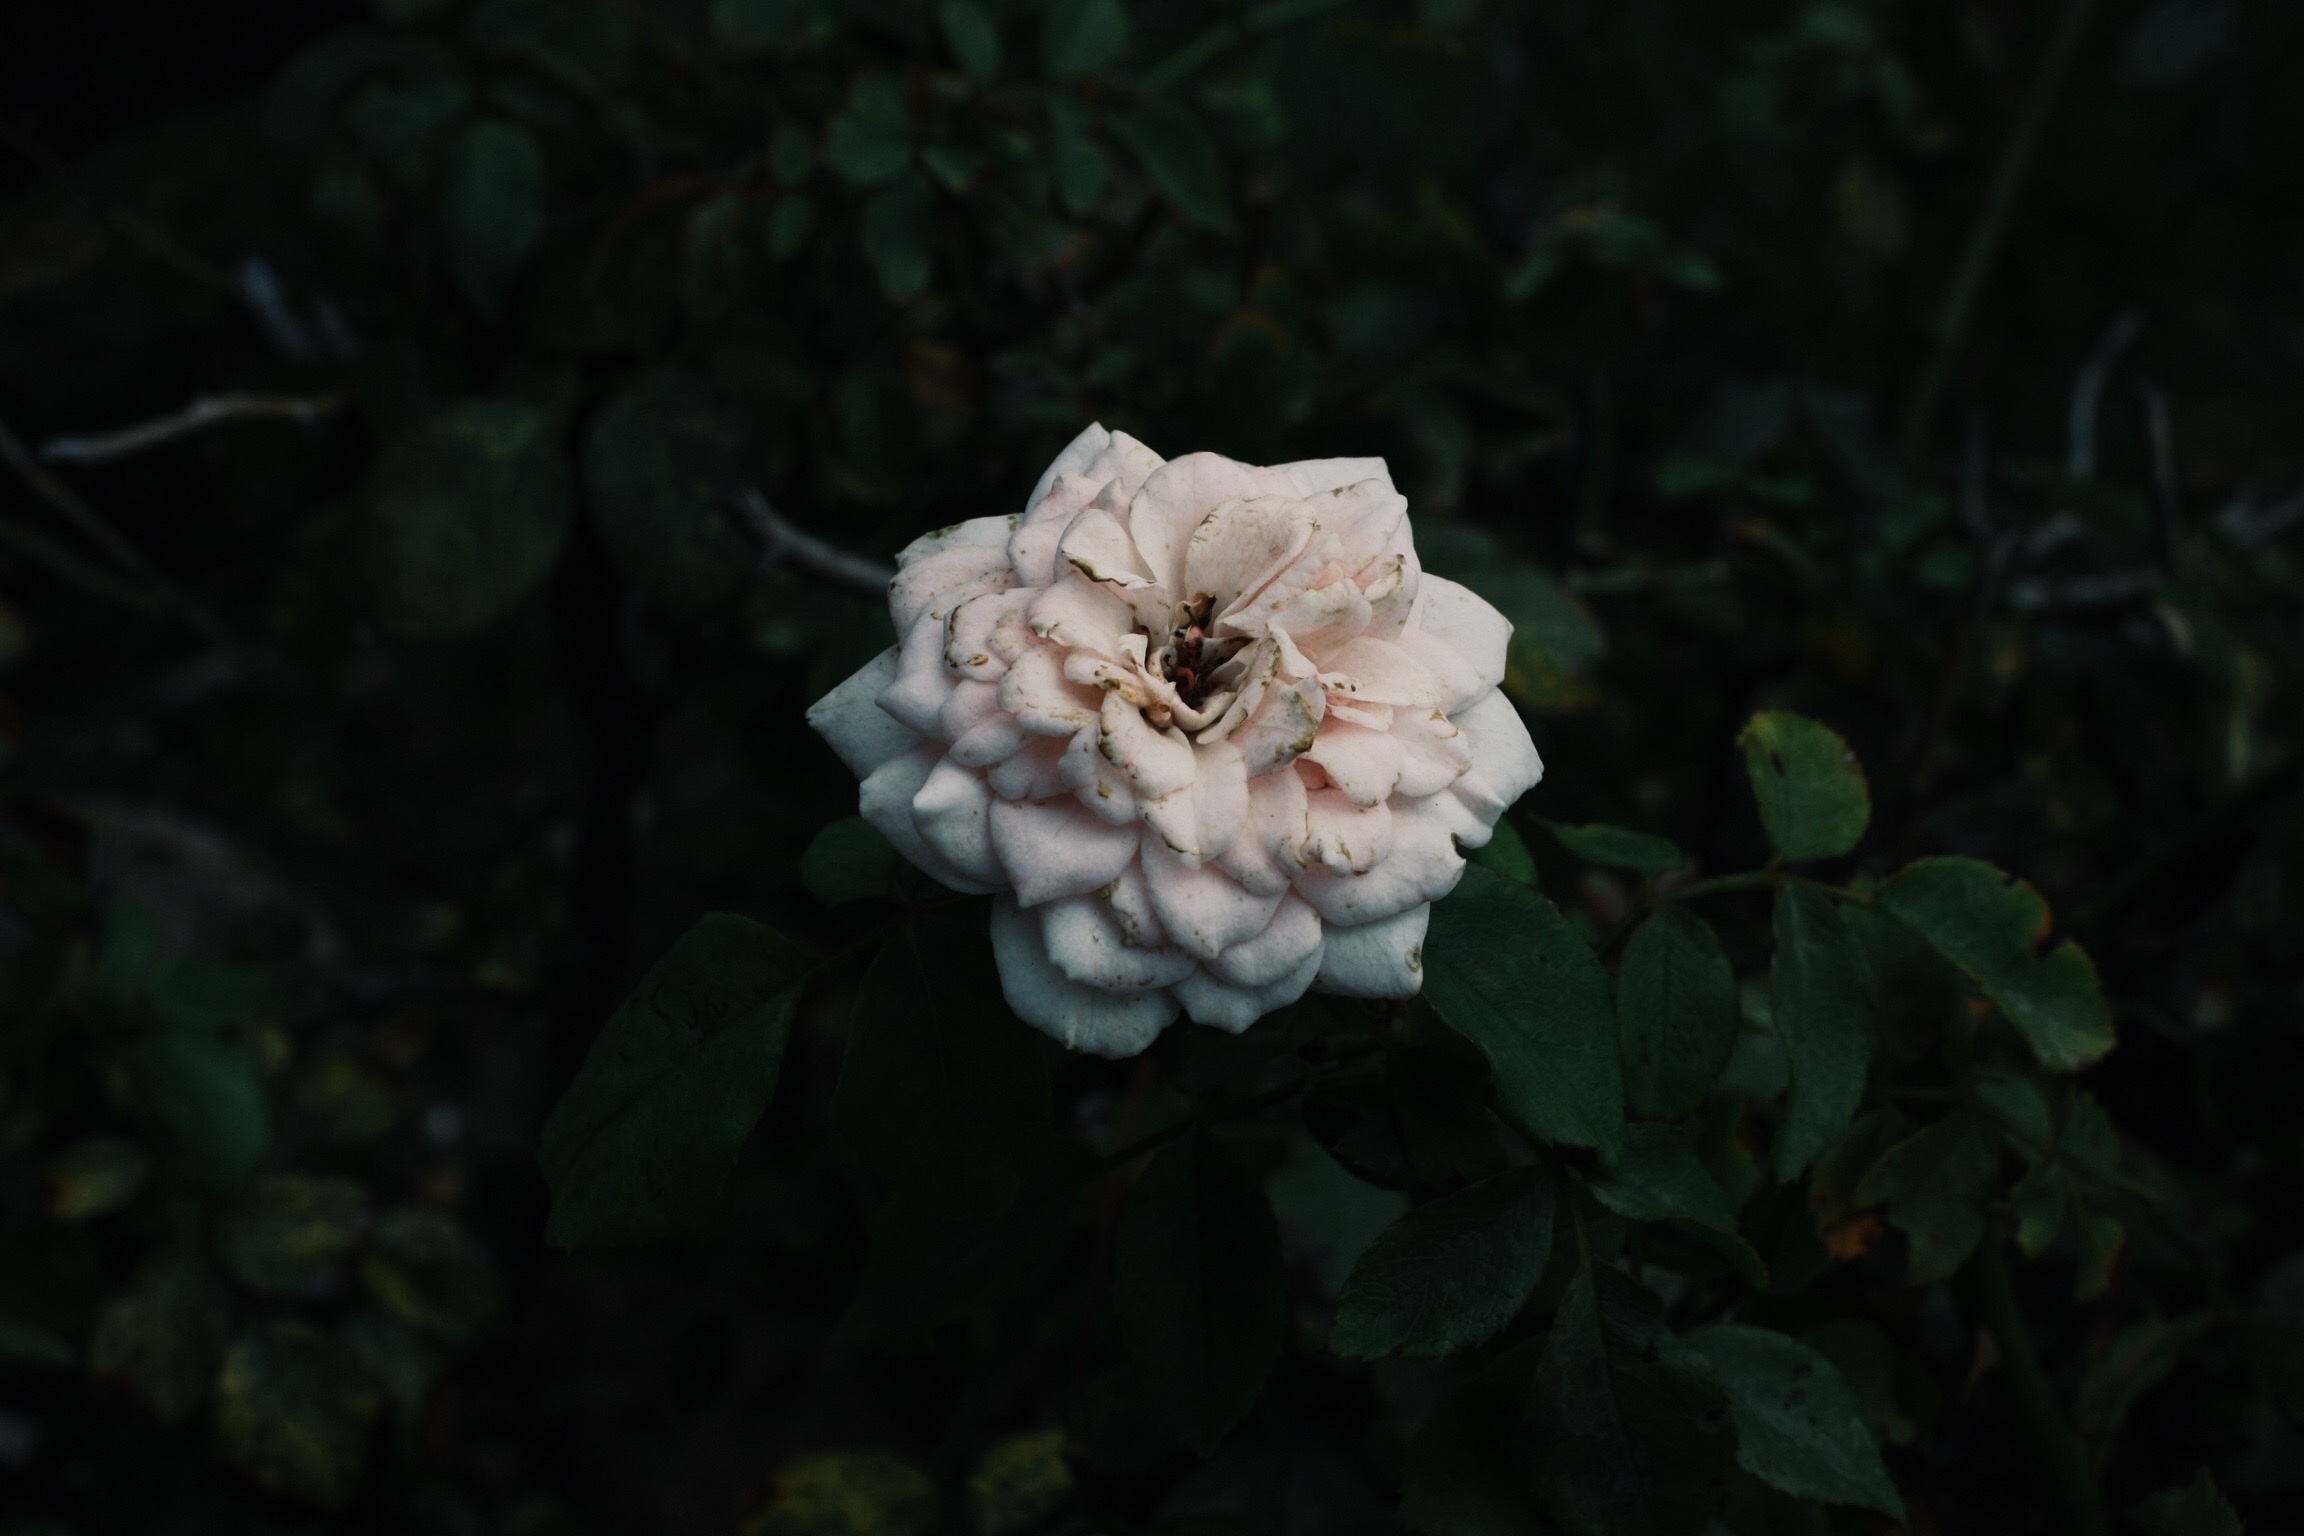
nature, blossom, plant, leaf, flower, petal, rose, botany, flora, wildflower, shrub, macro photography, flowering plant, garden roses, rose family, land plant